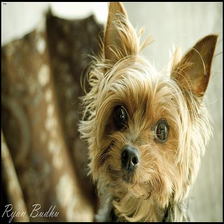
Species: dog
Breed: yorkshire terrier